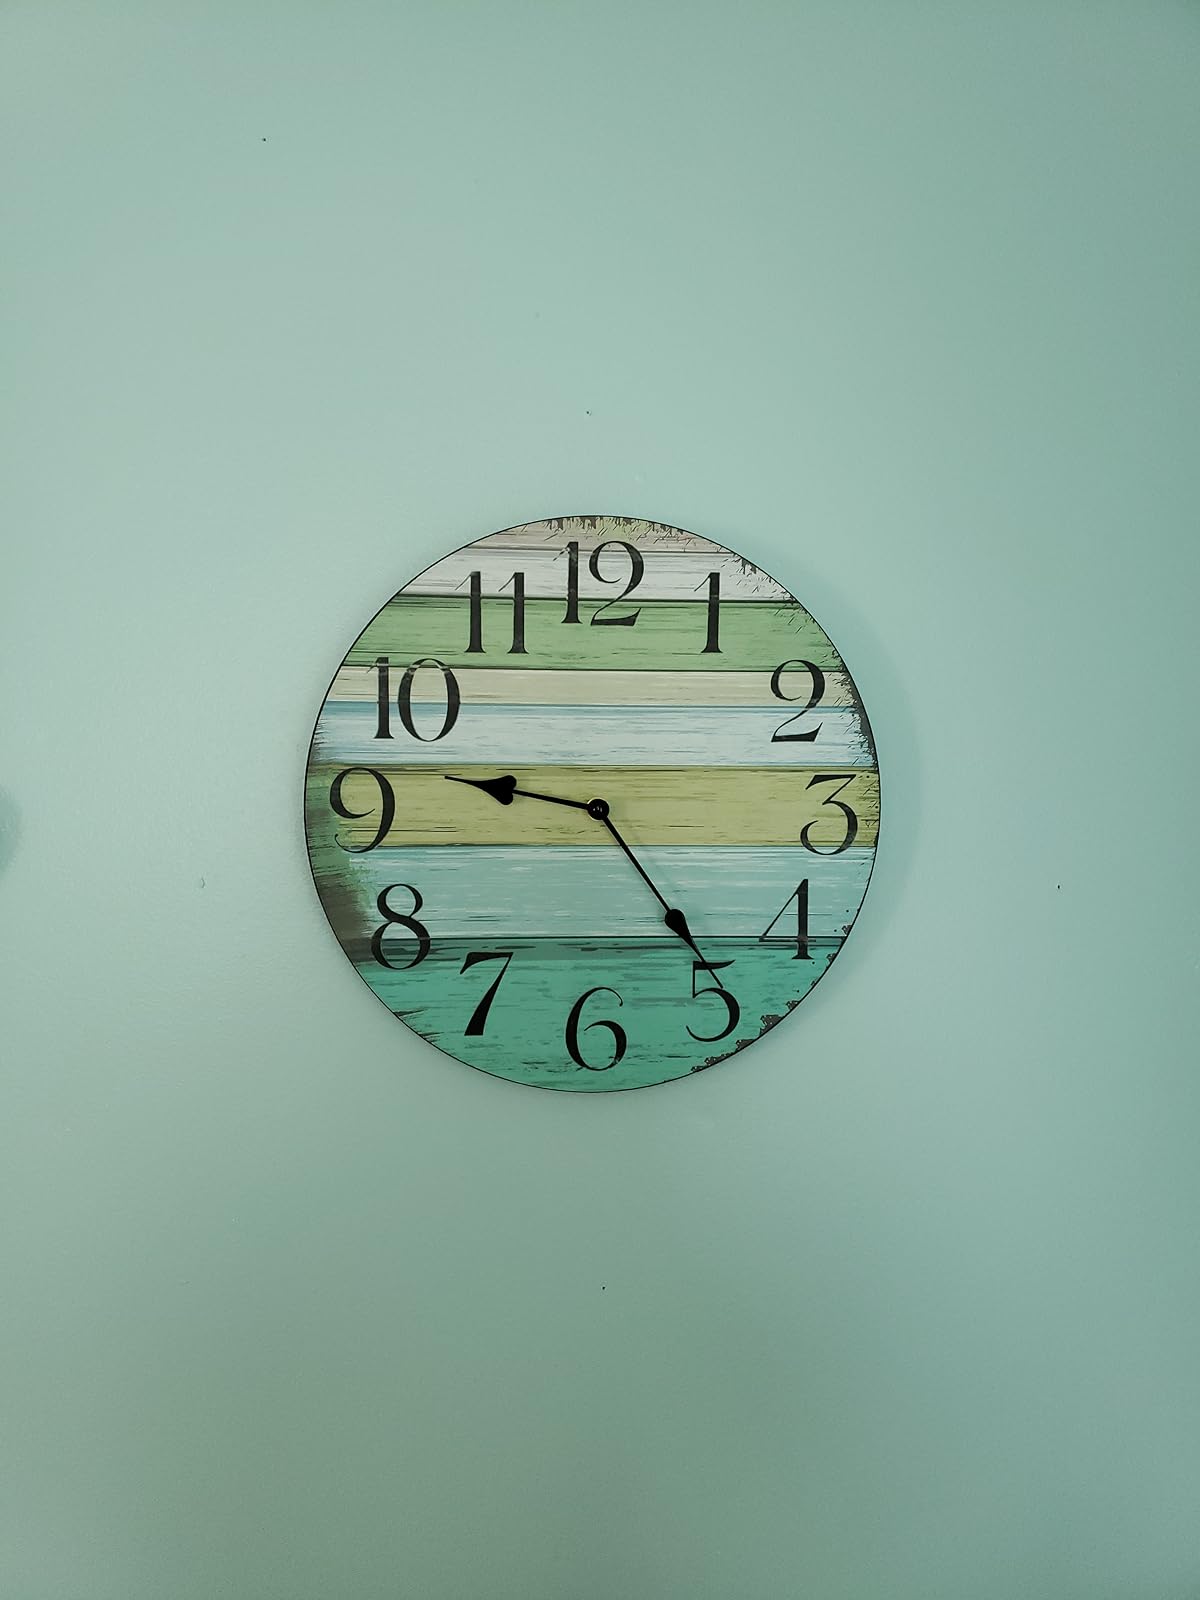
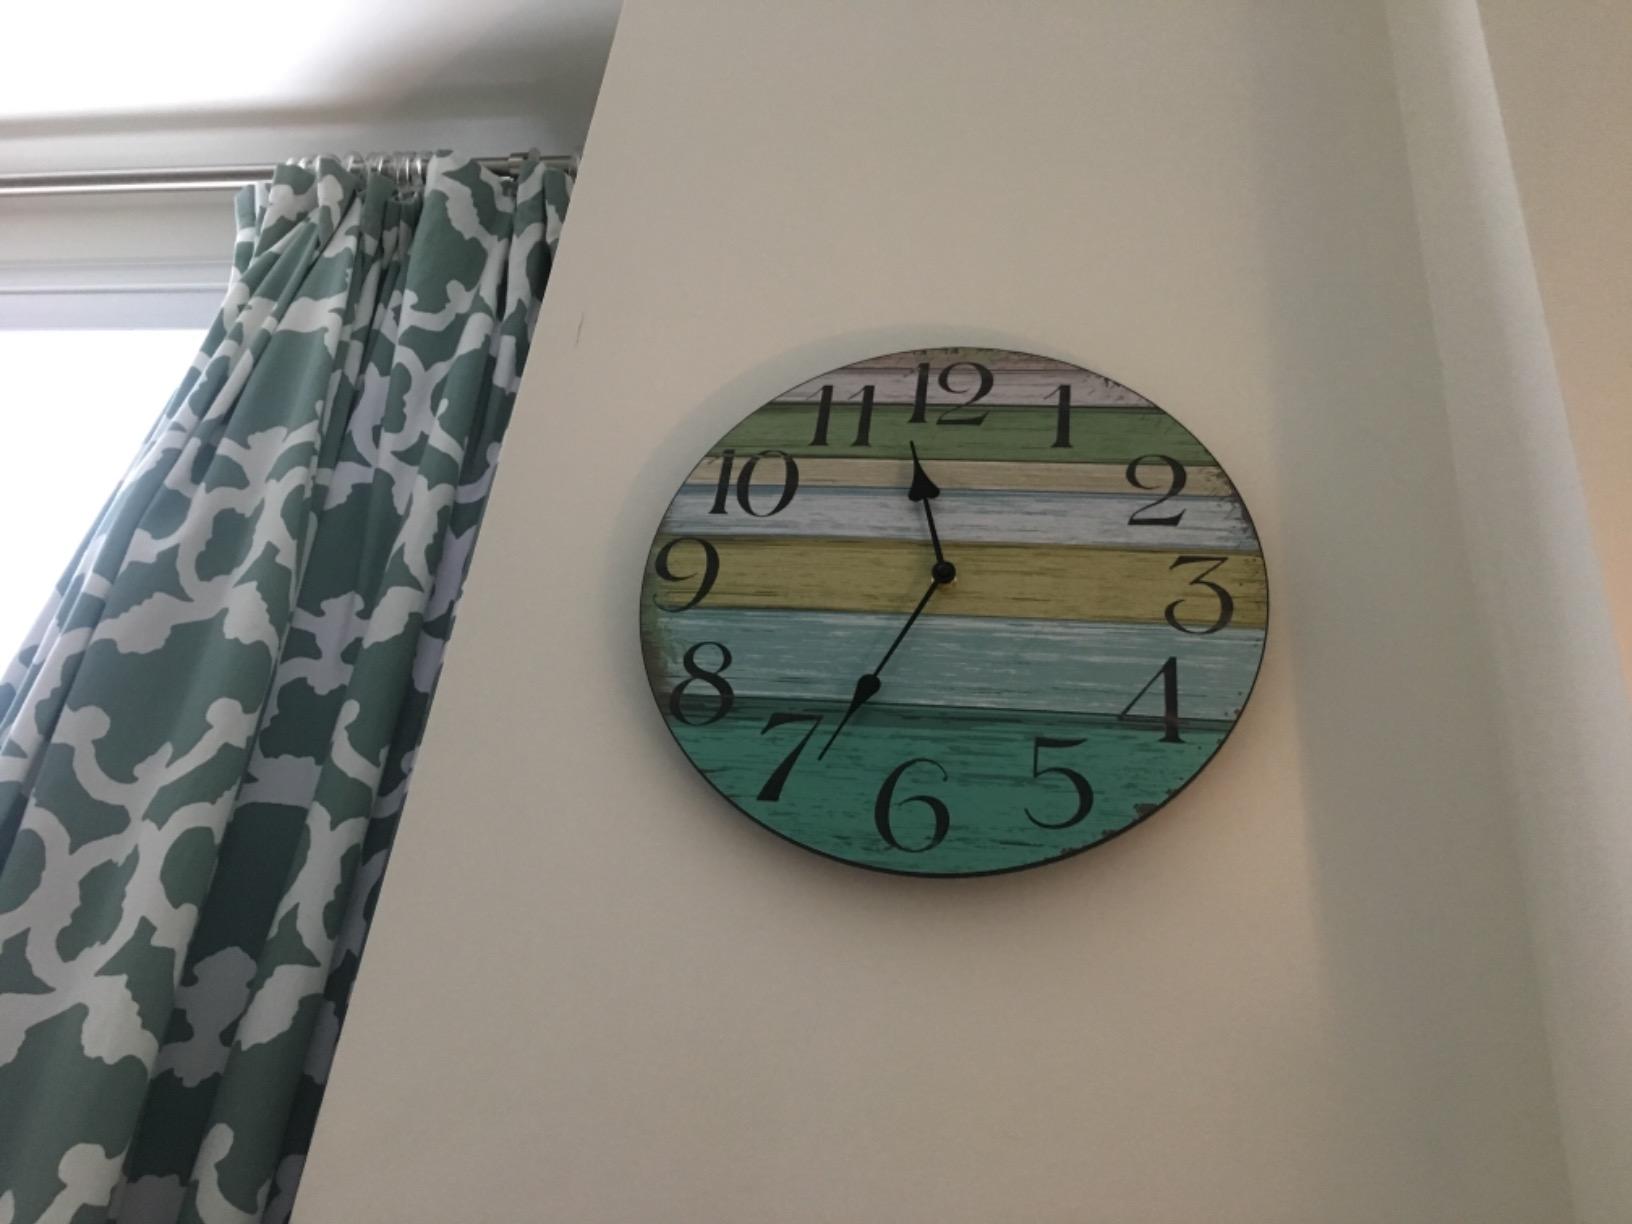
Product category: clock
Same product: yes